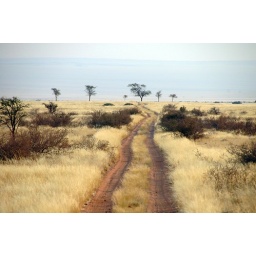
Road in the yellow grass